Adventure in Washington

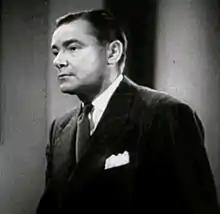
Herbert Marshall ("Senator Coleridge")

The film was originally conceived in 1940 with Mickey Rooney in mind, as a sequel to Columbia Pictures' hit film of the previous year, "Mr. Smith Goes to Washington".